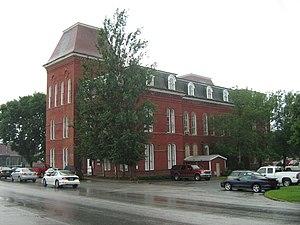
Saint Albans est une ville dans le nord-ouest de l'État du Vermont aux États-Unis. Sa population est de 7 650 lors du recensement en 2000. La ville est le siège de l'administration du comté de Franklin. De plus la ville fait partie prenante de la municipalité rurale de Saint Albans.